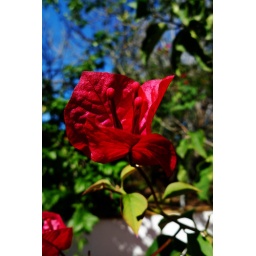
Bouganvillia as nature expects to find it in the first flush of spring. At the kitchen window again.